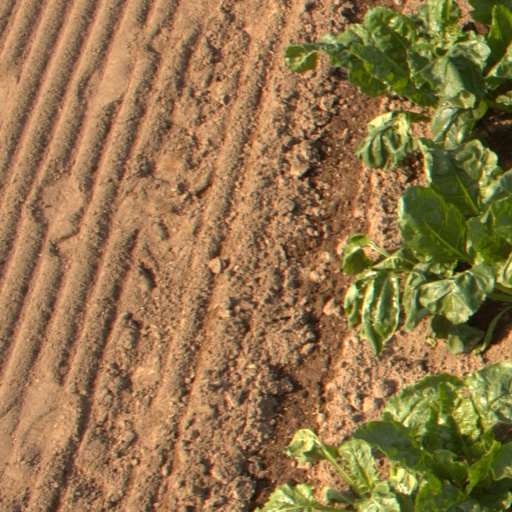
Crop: sugar beet